Drosophila nigrospiracula

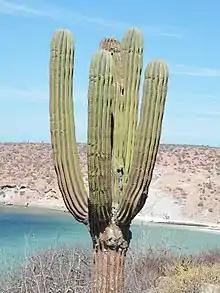
A cardón cactus ("Pachycereus pringlei") found in the Baja Peninsula, Sonoran Desert.

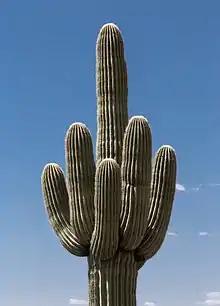
A saguaro cactus "(Carnegiea gigantea)" found in the Sonoran Desert.

"D. nigrospiracula" are only found in the Sonoran Desert and specifically on cardón "(Pachycereus pringlei)" and saguaro "(Carnegiea gigantean)" cacti. Cardón and saguaro are tall, columnar cacti with similar morphology, chemical composition, and low alkaloid composition (their main allelochemical). Saguaro grow on the main part of the desert, while the cardón species grows only on the Baja peninsula. "D. nigrospiracula" is restricted to these two forms of cacti because they emit the alkaloids gigantine and carnegine, which "D. nigrospiracula" can metabolize. These allelochemicals are usually harmful to an insect without the proper allelochemical detoxification enzymes – namely the cytochrome p450 system. In general, formation of plant decay can come from injury or freezing of the cactus. Then, exudate flows down the plant, creating a place for "D. nigrospiracula" to congregate.